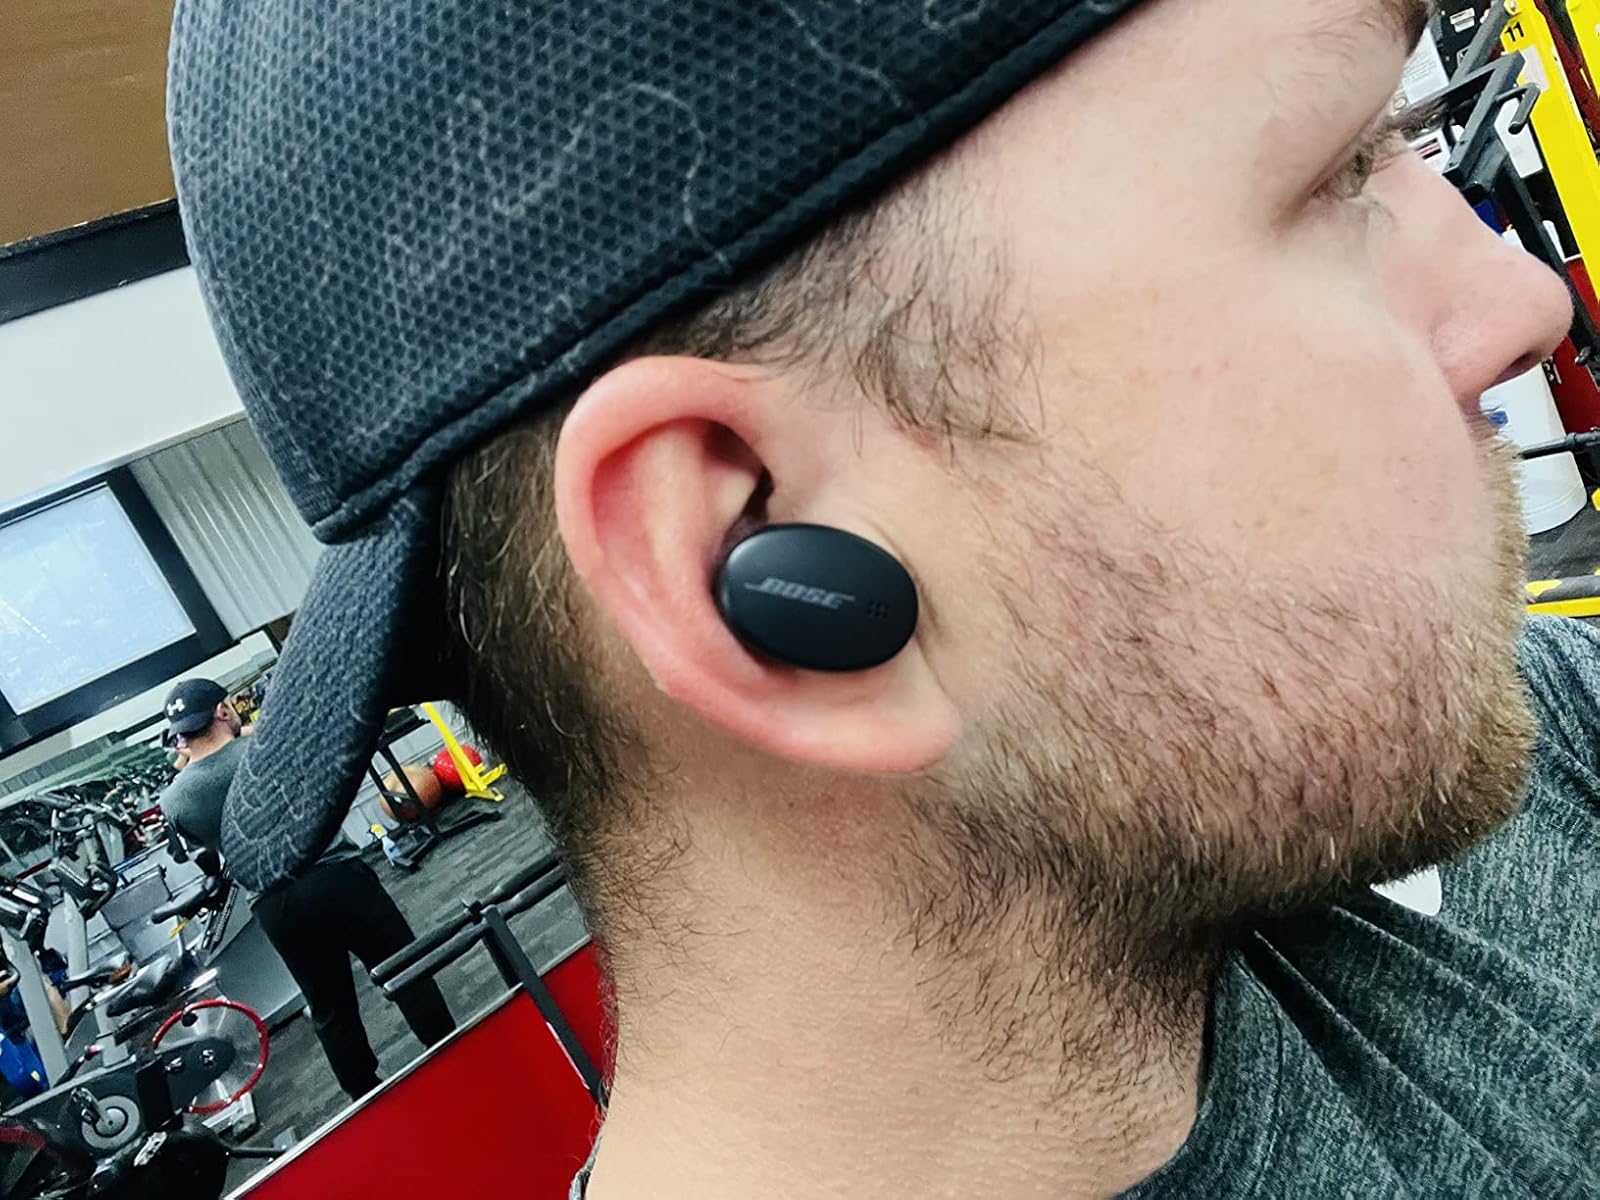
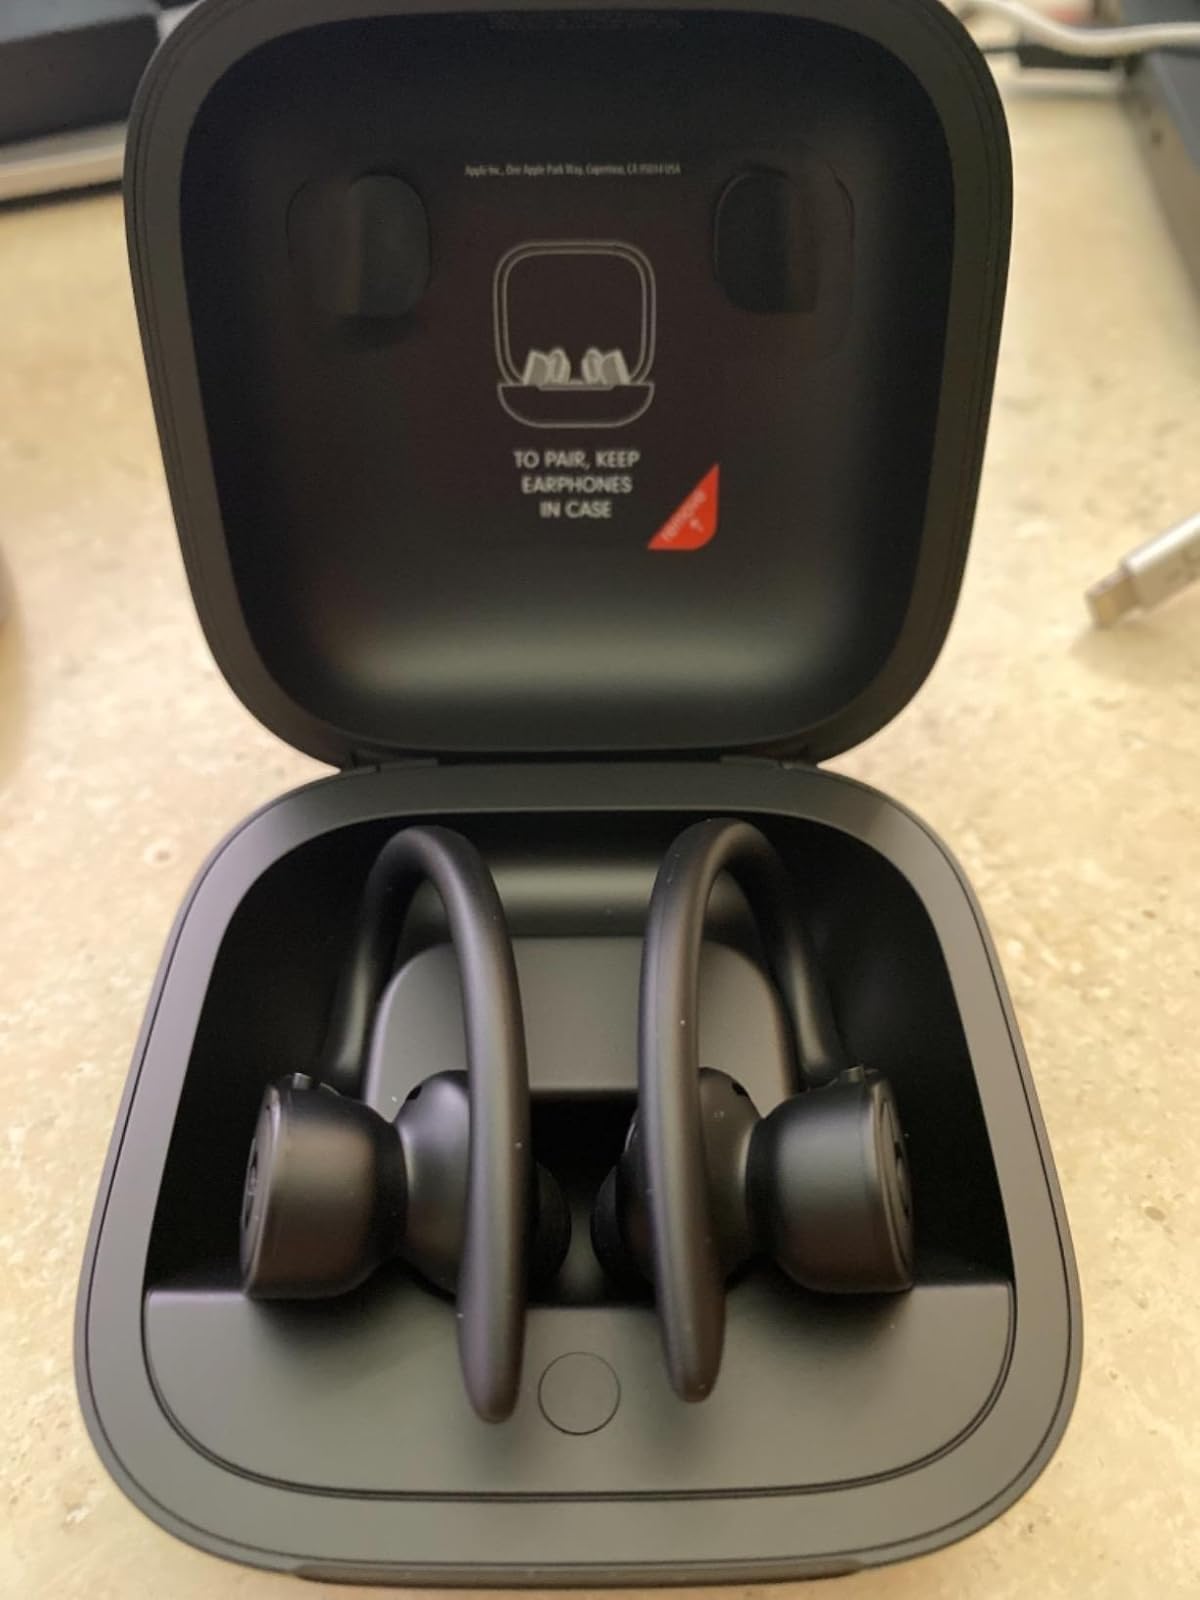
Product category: earbuds
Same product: no